William Hoag

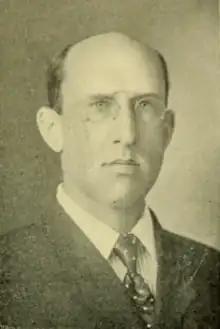

William Hoag (November 18, 1870 – August 19, 1953) was an American lawyer, state legislator, and college football player and coach. A Republican, he was a member of the Massachusetts House of Representatives in 1907 and 1908.